Zofia Gomułkowa

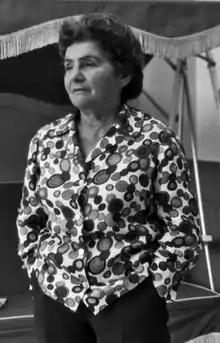

Zofia Gomułkowa, or Zofia Gomułka (born Liwa Szoken; 12 May 1902 – 27 November 1986), was a wife of First Secretary of the Polish United Workers' Party, Władysław Gomułka, leader of communist Poland from 21 October 1956 until 20 December 1970. Zofia was a pro-Soviet activist since the age of 18, as well as an executive member of the delegalized Communist Party of Poland (KPP) in the interwar period. After the Soviet takeover of Poland at the end of World War II, she initially worked as her husband's secretary and later, as a communist functionary in the Warsaw headquarters of PZPR.